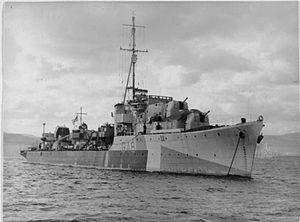
La classe O et P est une série de 16 destroyers construite pour la Royal Navy pendant la Seconde Guerre mondiale.
Le HMS Obedient est un destroyer de classe O en service dans la Royal Navy pendant la Seconde Guerre mondiale.